Frog Song

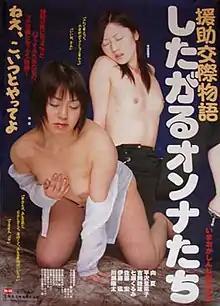
Poster for "Frog Song" (2005) under its theatrical title, "Paid Companionship Story: Girls Who Want to Do It"

originally released as is a 2005 Japanese Pink film directed by Shinji Imaoka. It was chosen as Best Film of the year at the Pink Grand Prix ceremony. According to author Jasper Sharp, the title, "Frog Song" is a pun referring both to a full-sized frog costume found outside a train station and worn by one of the characters, and to the Japanese verb "kaeru" "to go home". The translation of the title of the film could thus also be "Going Home Song".